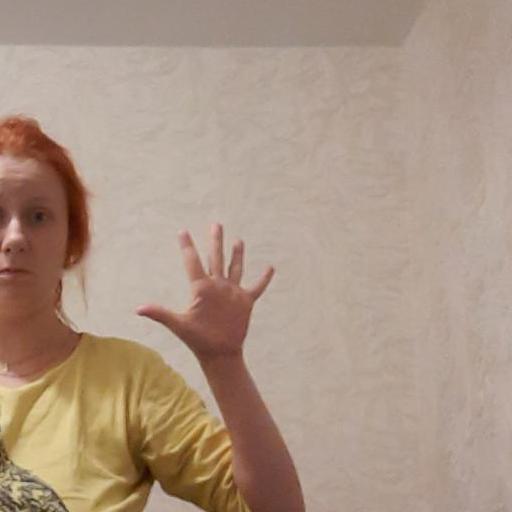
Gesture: palm